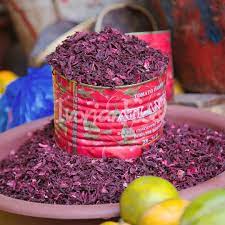
Lii nag bisaab bu xonq la, def ko ci potu dagg ëe di ko natt. Ñu jël bisaab bi duy ko ci pot bi, jël pot bi teg ko ci biir paan bi waaye boo xoolee ci ginnaawam tamit dinga fi gis benn mbuus bu bula. Ci kanamam dinga ci gis lu mel ne doomu limoŋ.